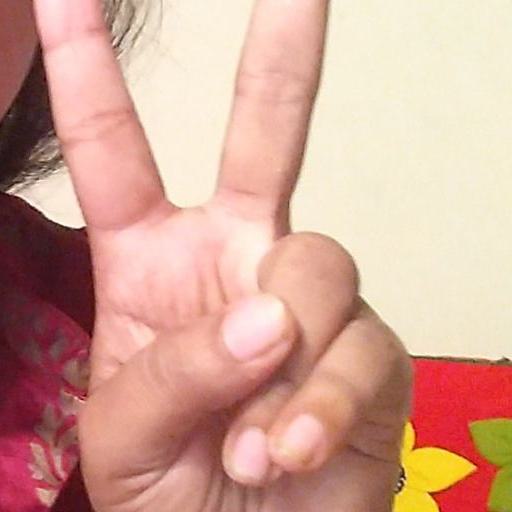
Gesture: peace